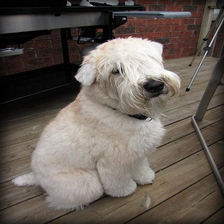
Species: dog
Breed: wheaten terrier